Shaivism

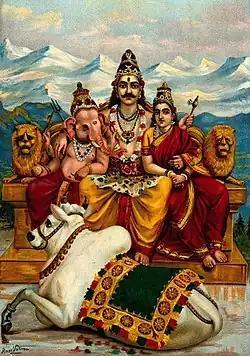
Shiva (middle) is the supreme being of Shaivism, accompanied by his son Ganesha (left) and consort Parvati (right). Painting by Raja Ravi Varma.

During the Gupta Empire (c. 320–500 CE) the genre of Purāṇa literature developed in India, and many of these Puranas contain extensive chapters on Shaivism – along with Vaishnavism, Shaktism, Smarta Traditions of Brahmins and other topics – suggesting the importance of Shaivism by then.